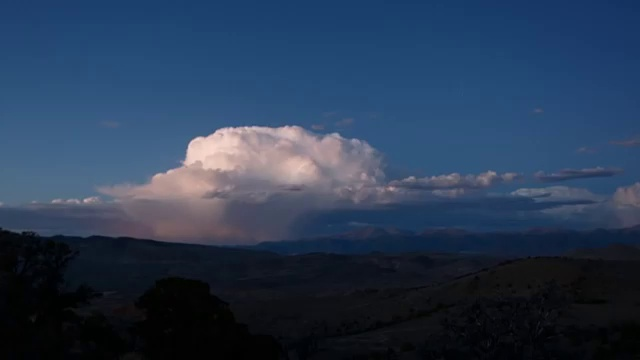
Fire: no
Smoke: no